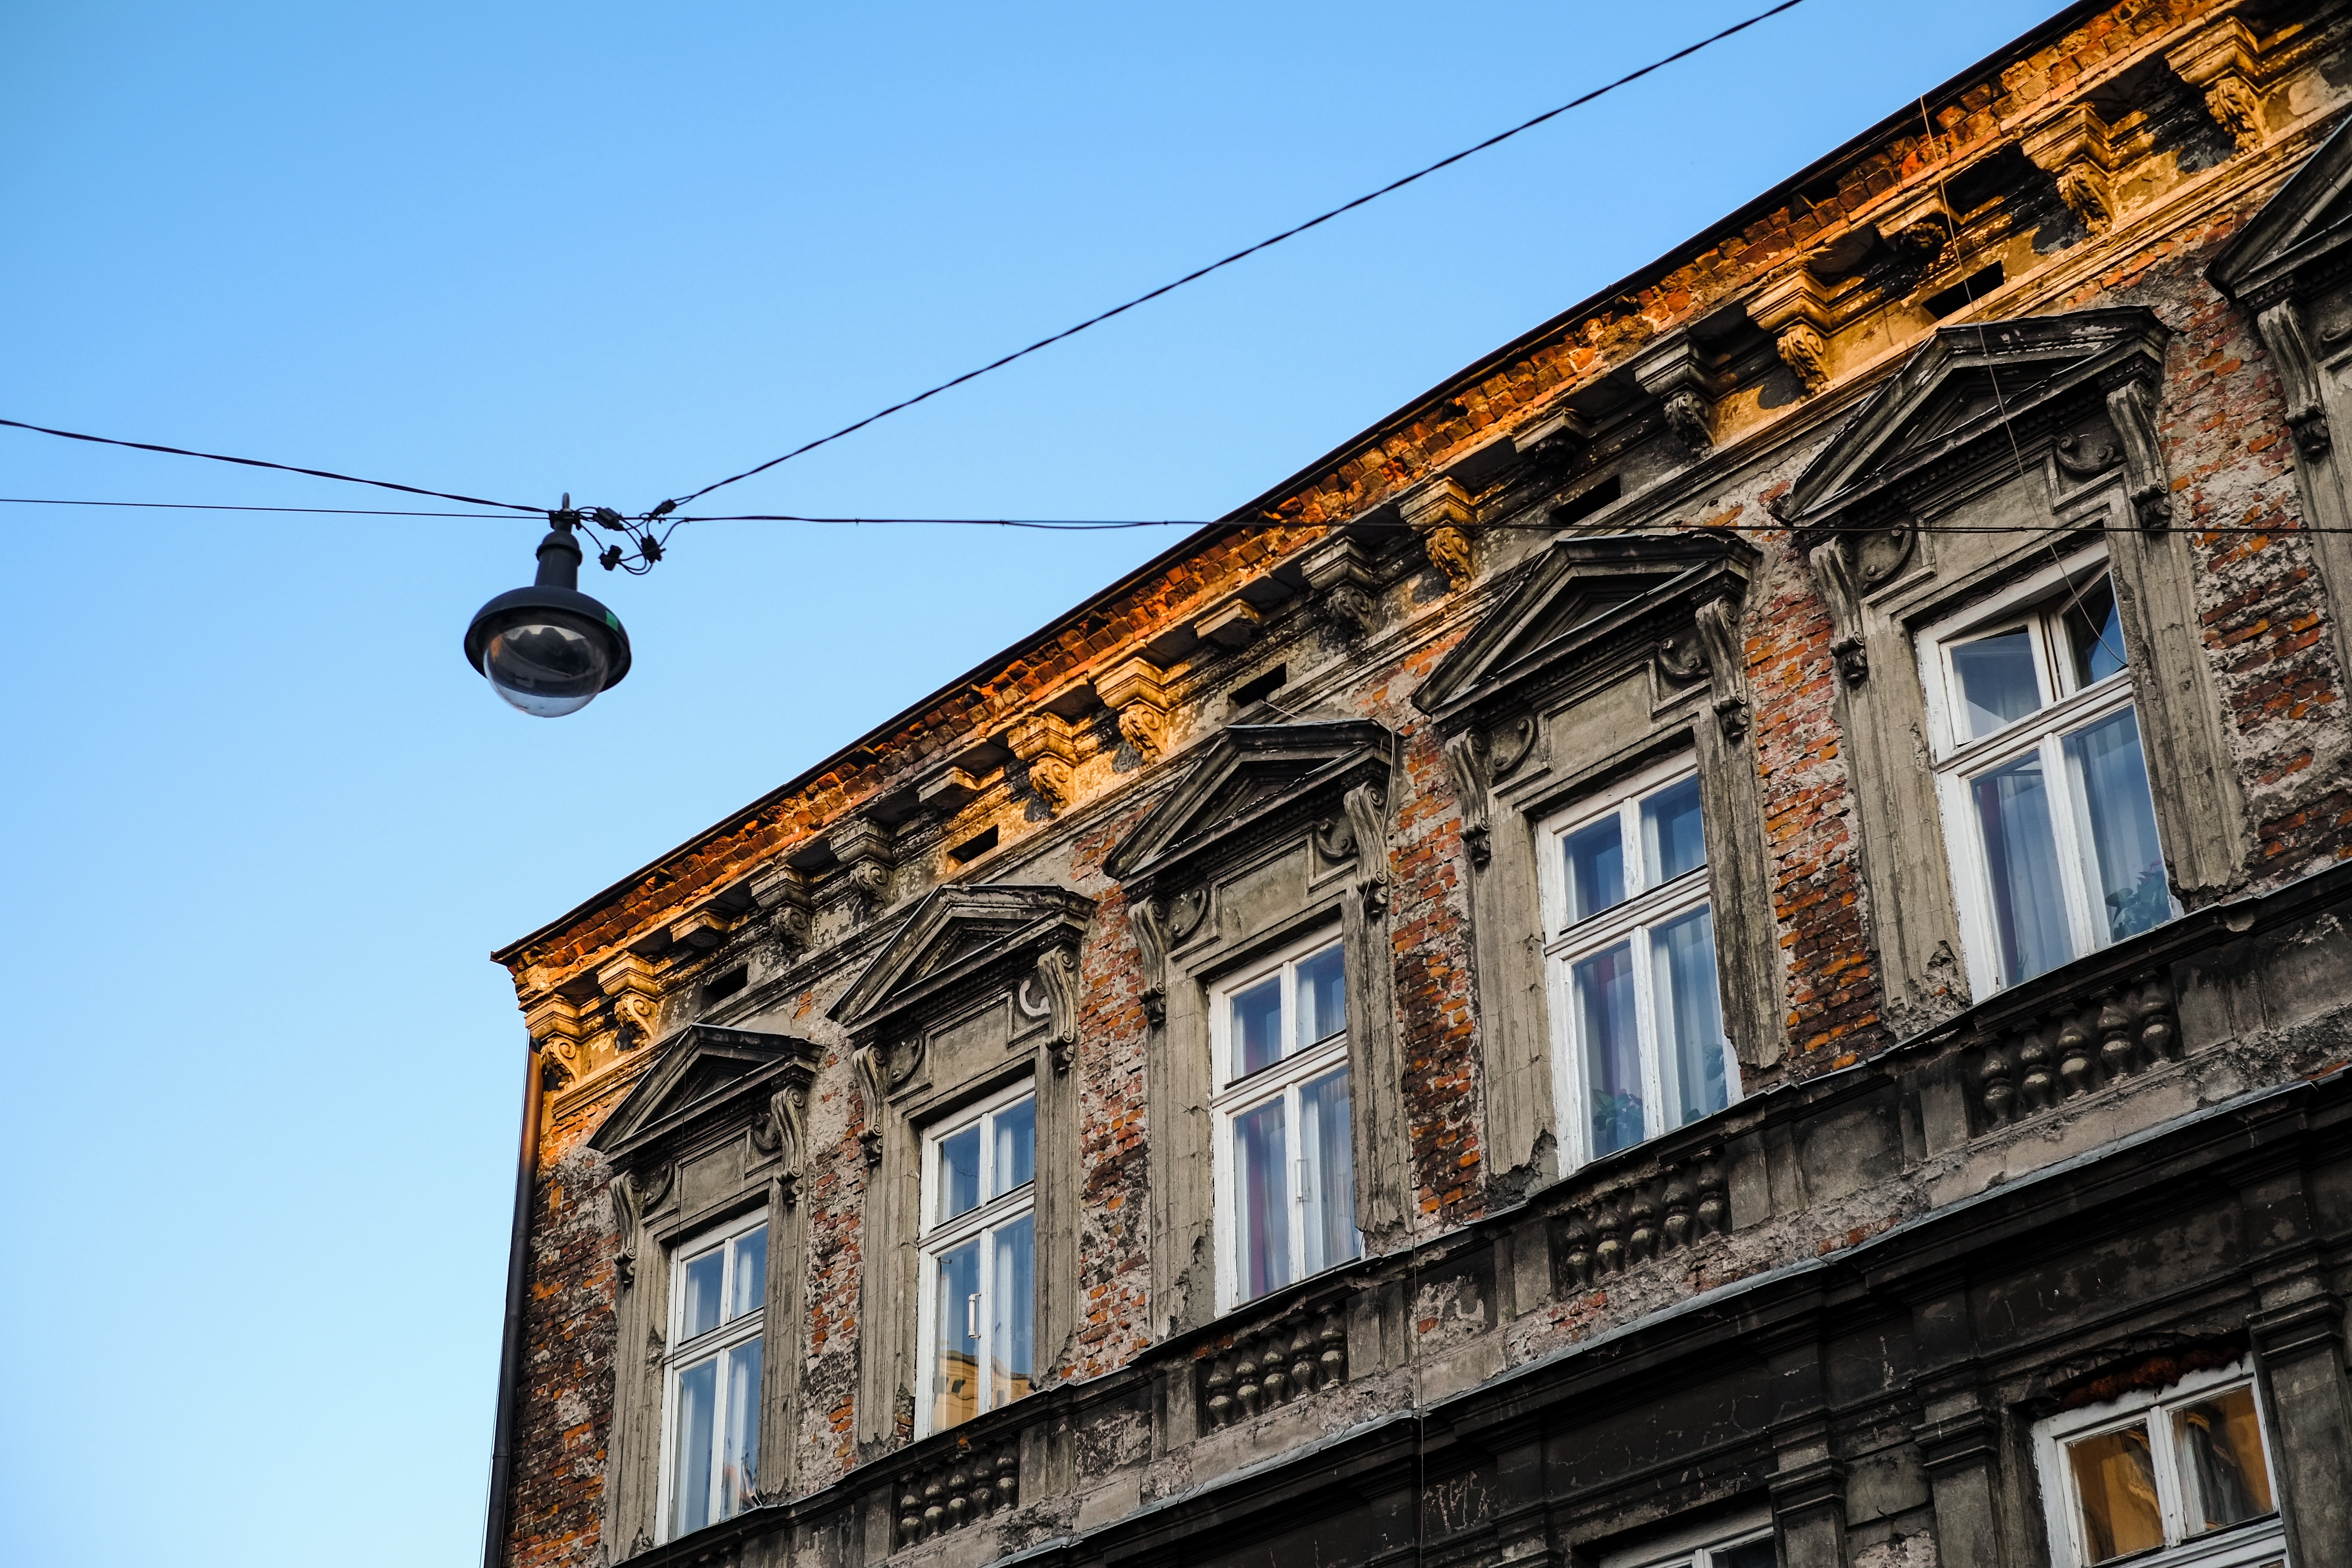
architecture, street, house, town, city, wall, cityscape, downtown, facade, blue, neighbourhood, urban area, residential area, human settlement